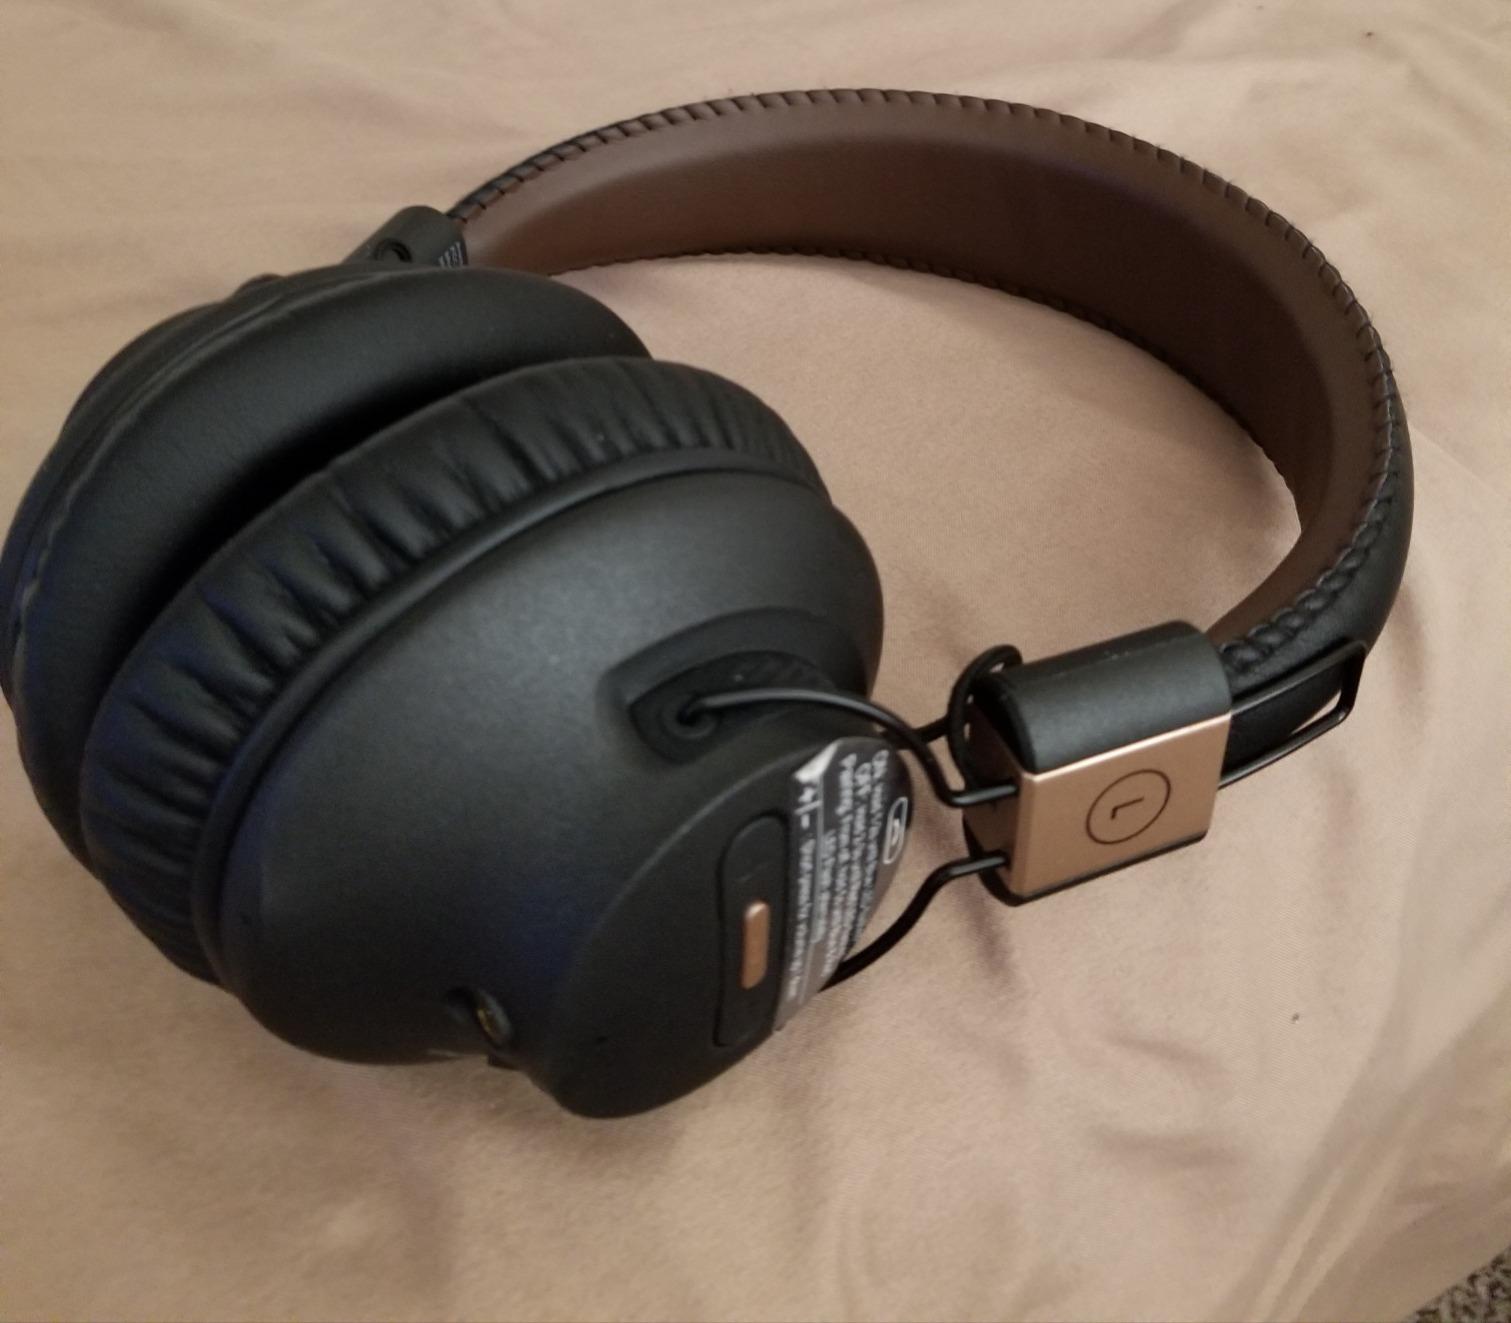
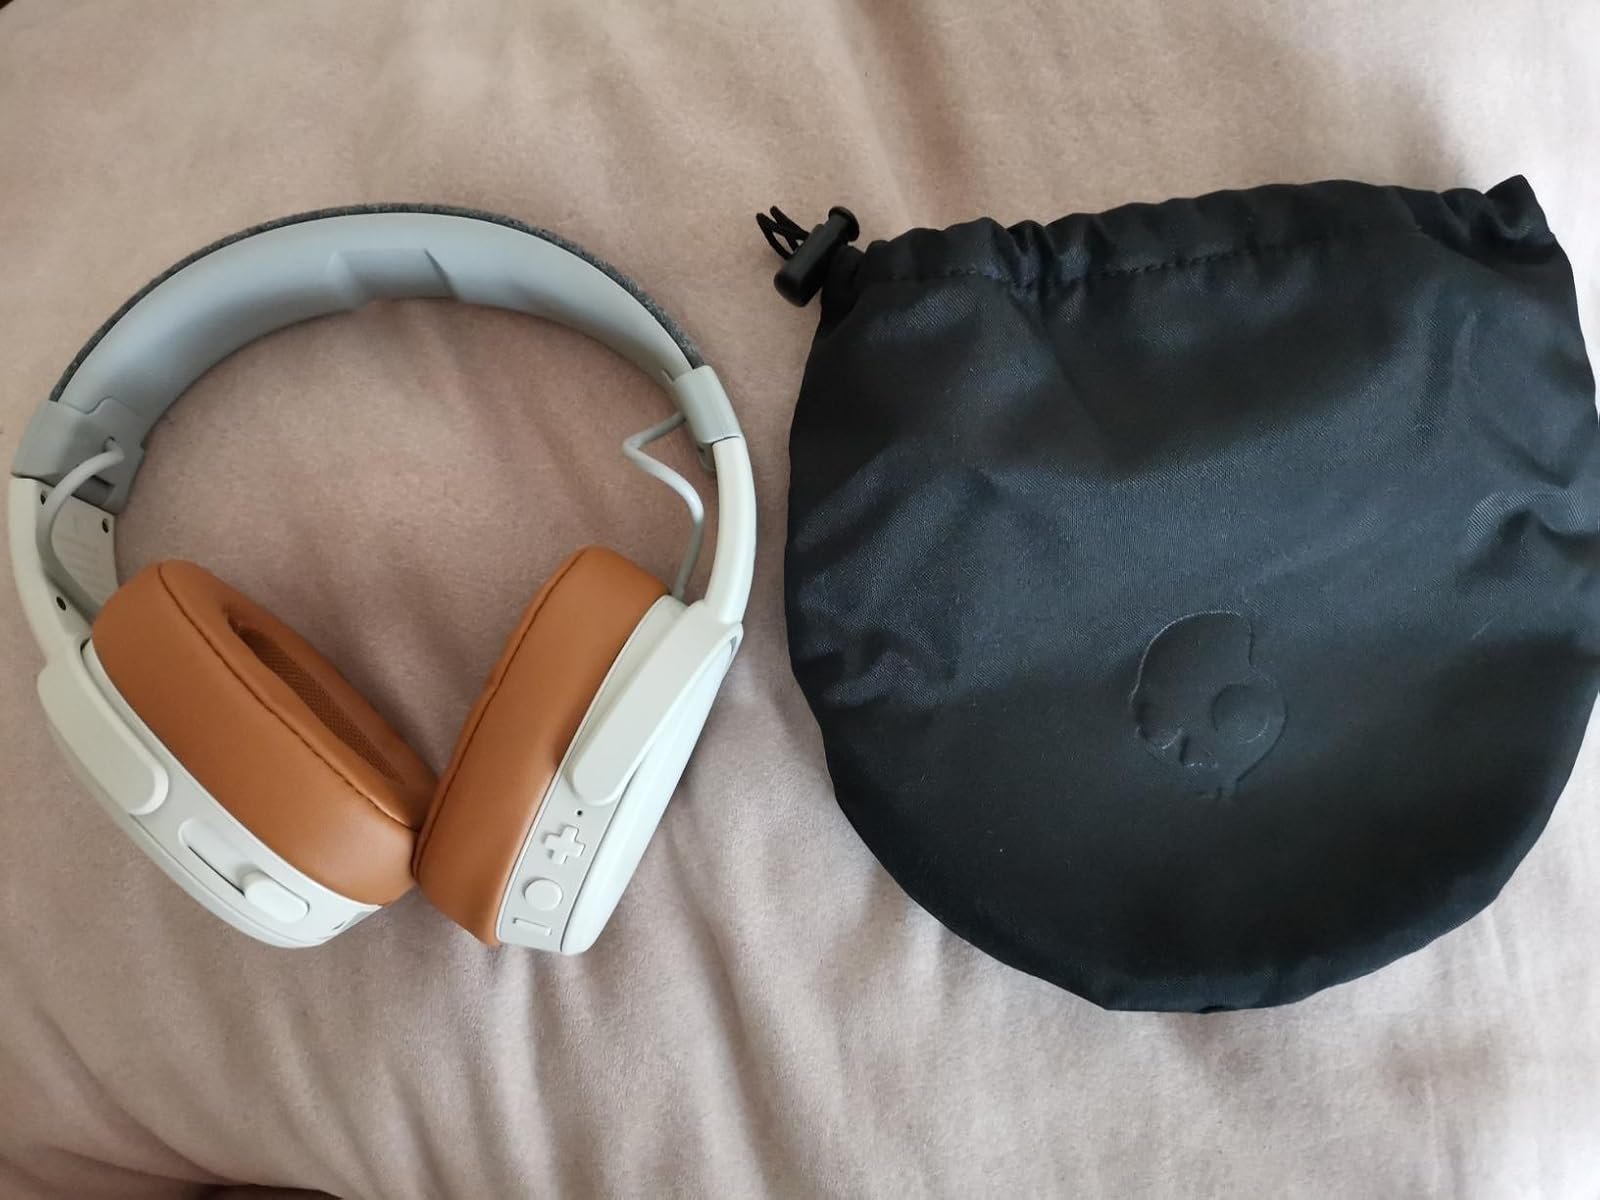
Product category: headphones
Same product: no